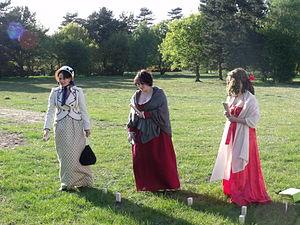
Le jeu de rôle grandeur nature ou simplement grandeur nature est une forme de jeu de rôle dans laquelle les joueurs incarnent physiquement un personnage dans un univers fictif. Les joueurs interprètent leur personnage par des interactions et des actions physiques, d'après des règles de jeu et l'arbitrage d'organisateurs.